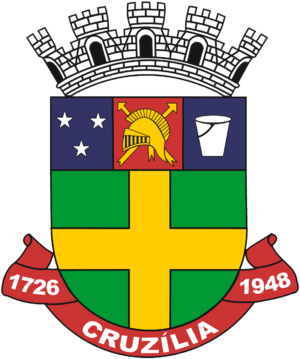
Cruzília est une municipalité brésilienne de l'État du Minas Gerais et la microrégion d'Andrelândia.